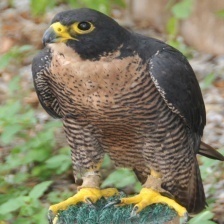
Species: PEREGRINE FALCON
Scientific name: FALCO PEREGRINUS